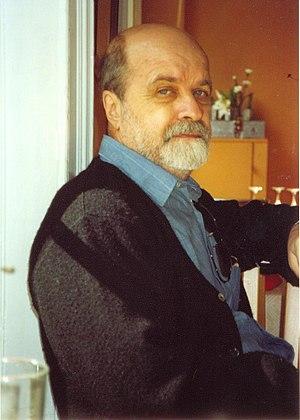
Fiodor Alekseïevitch Bogomolov, né le 26 septembre 1946 à Moscou est un mathématicien russe et américain, connu pour ses recherches en géométrie algébrique et en théorie des nombres.